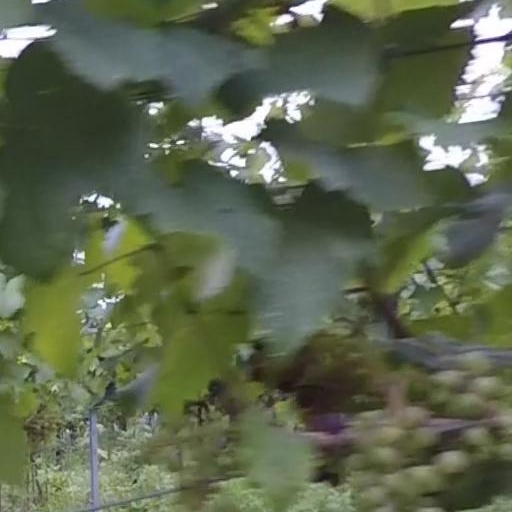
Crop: grape